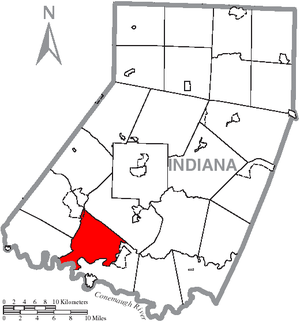
Black Lick Township est un township situé au sud du comté d'Indiana, en Pennsylvanie, aux États-Unis. En 2010, il comptait une population de 1 237 habitants.